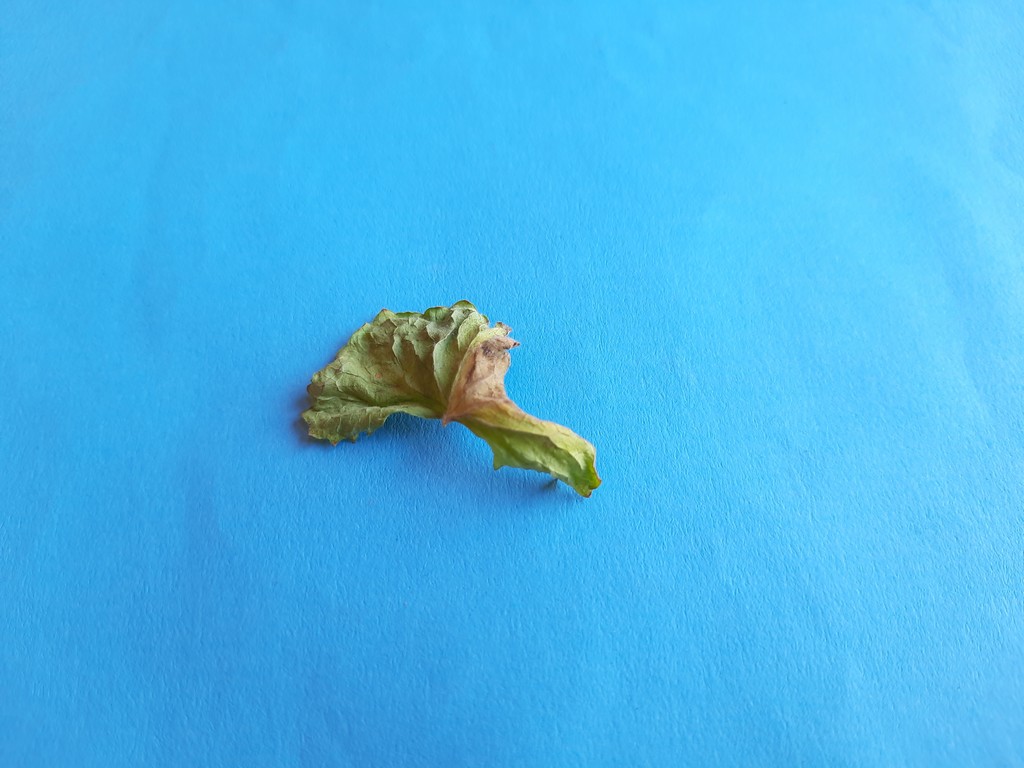
Label: Dried